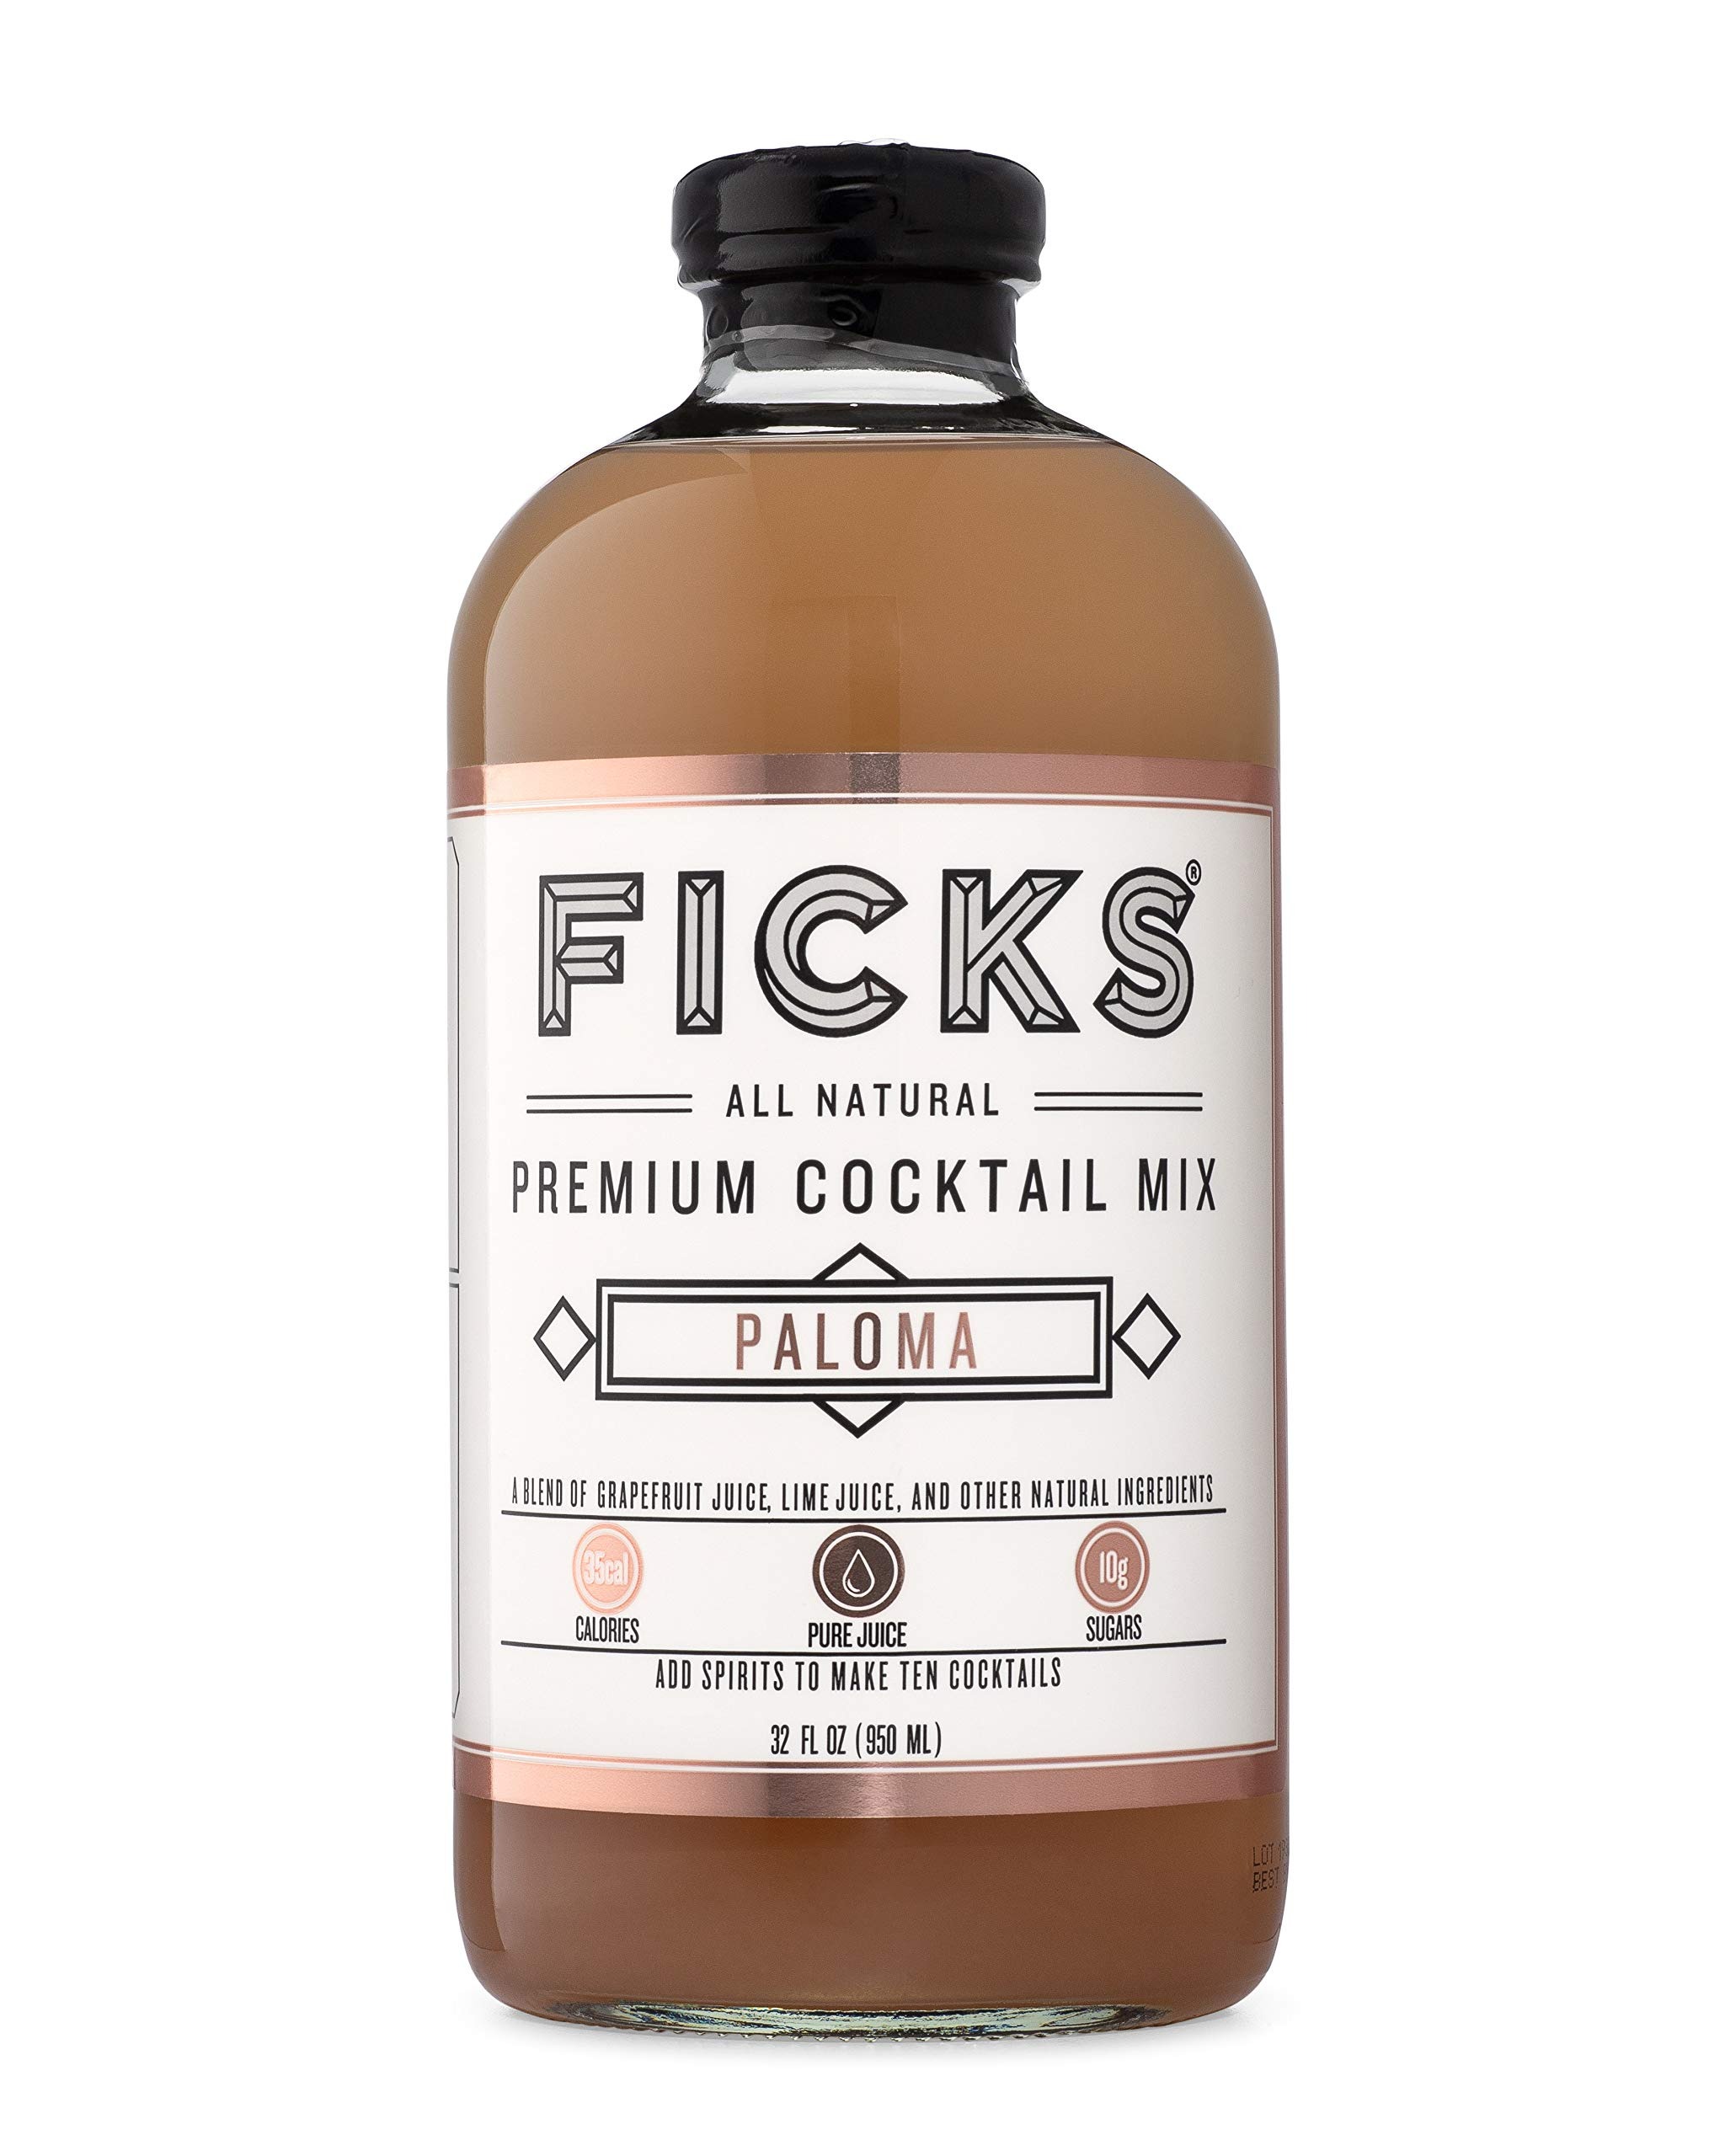
Item Name: Ficks Premium Cocktail Mix (Paloma, 32oz ea.)
Bullet Point 1: 【REAL FRUIT AND PREMIUM INGREDIENTS】Real grapefruit juice and lime juice from the premier lime agricultural region of Mexico, and delicately sweetened. Our not-from-concentrate grapefruit juice and lime juice delivers the purest citrus flavor that pairs well with all styles of Tequila.
Bullet Point 2: 【LOWER IN SUGAR AND CALORIES】Our motto here is “low but not zero.” Too much sugar results in a masked Tequila flavor, while zero sugar always tastes fake. We use Pure Cane Sugar to create a well balanced and LOW sugar count of 10g and calorie count of 35 per cocktail (about half of the industry standard). We also add a small amount of the natural and tasteless Stevia Rebiana Extract to smooth out any variation that may arise from the real fruit harvest.
Bullet Point 3: 【ALL NATURAL, NO PRESERVATIVES OR COLORINGS】”Always all natural” is a theme here at Ficks. We will NEVER use food coloring or preservatives like sodium benzoate and potassium sorbitol. Why would we ruin some perfectly good lime juice and agave by adding unnecessary chemicals. Does this mean you have to refrigerate once opened? Yes! But well worth it for a bar like cocktail experience.
Bullet Point 4: 【ENHANCE THE TEQUILA FLAVOR】Tequila should be the best and most complimentary aspect of a paloma. Our goal is to provide a flavorful paloma base that works to bring the tequila flavor out, and not mask it or cover it up. We suggest a mid-range to premium silver Tequila.
Bullet Point 5: 【SIMPLE TO MAKE, FUN TO SHARE】The joys of party hosting are made more fun and easy with Ficks cocktail mixers. And your guests will thank you for not pouring them something completely sugar packed. This is a light but authentic tasting cocktail mix, where the agave, real lime juice, and organic orange extract create a premium flavor for cocktails (or mocktails) that goes down smooth.
Product Description: The Ficks Premium Cocktail Mix is an all-natural blend of fresh juices. Each batch of Ficks is created with several goals which include 1) reducing sugar and calories 2) using real quality juices to add authentic bar like quality 3) premium but affordable and 4) fun and sharable. Our mixers are fun and flavorful without the compromise.
Value: 32.0
Unit: Fl Oz

Price: 23.75